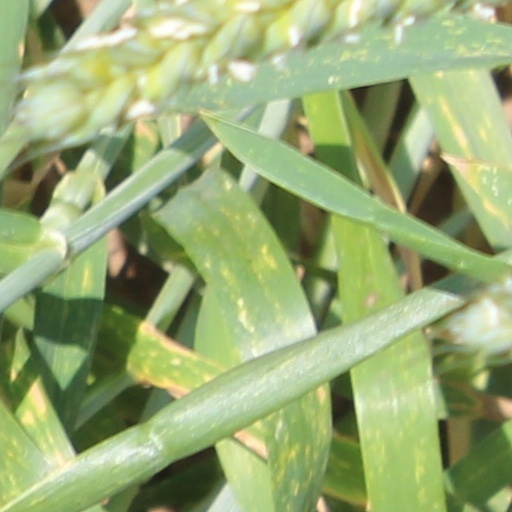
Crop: wheat